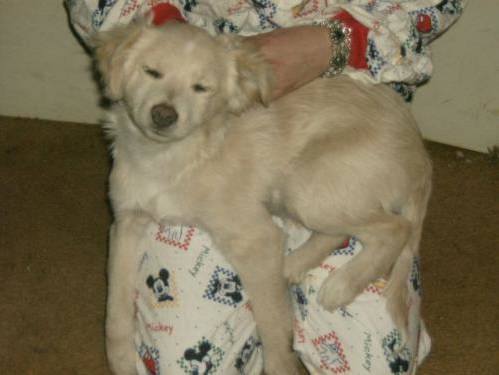
Label: dog